L.A. Guns

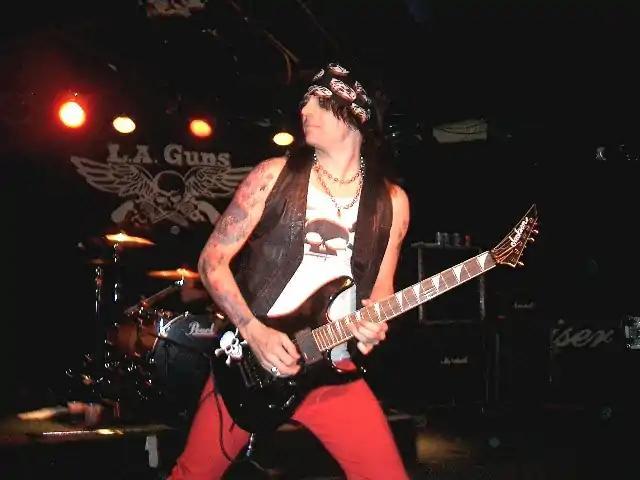
Stacey Blades with L.A. Guns in 2008

In September of the same year, the group released the live album "" before going on to play a selection of shows in California as well as one date supporting Ratt in Pennsylvania.